Samuel W. Pennypacker

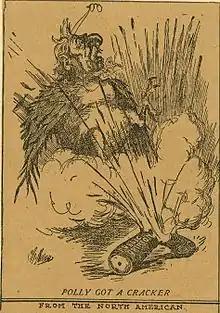
"Polly Got a Cracker" by Charles Nolan, Philadelphia North American, May 16, 1903

In 1906, Pennypacker vetoed what would have been the first compulsory sterilization law in the United States. At the time of the veto, Pennypacker stated: